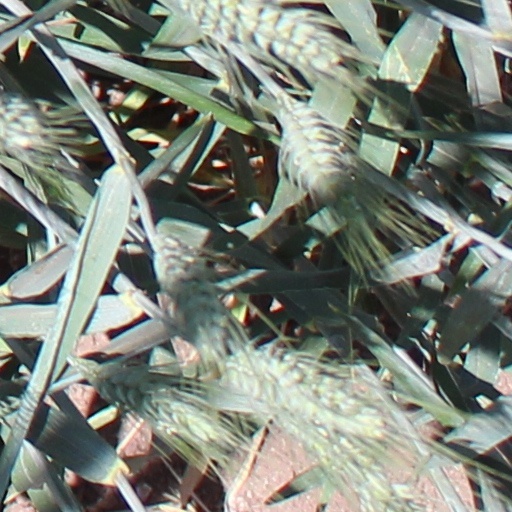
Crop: wheat